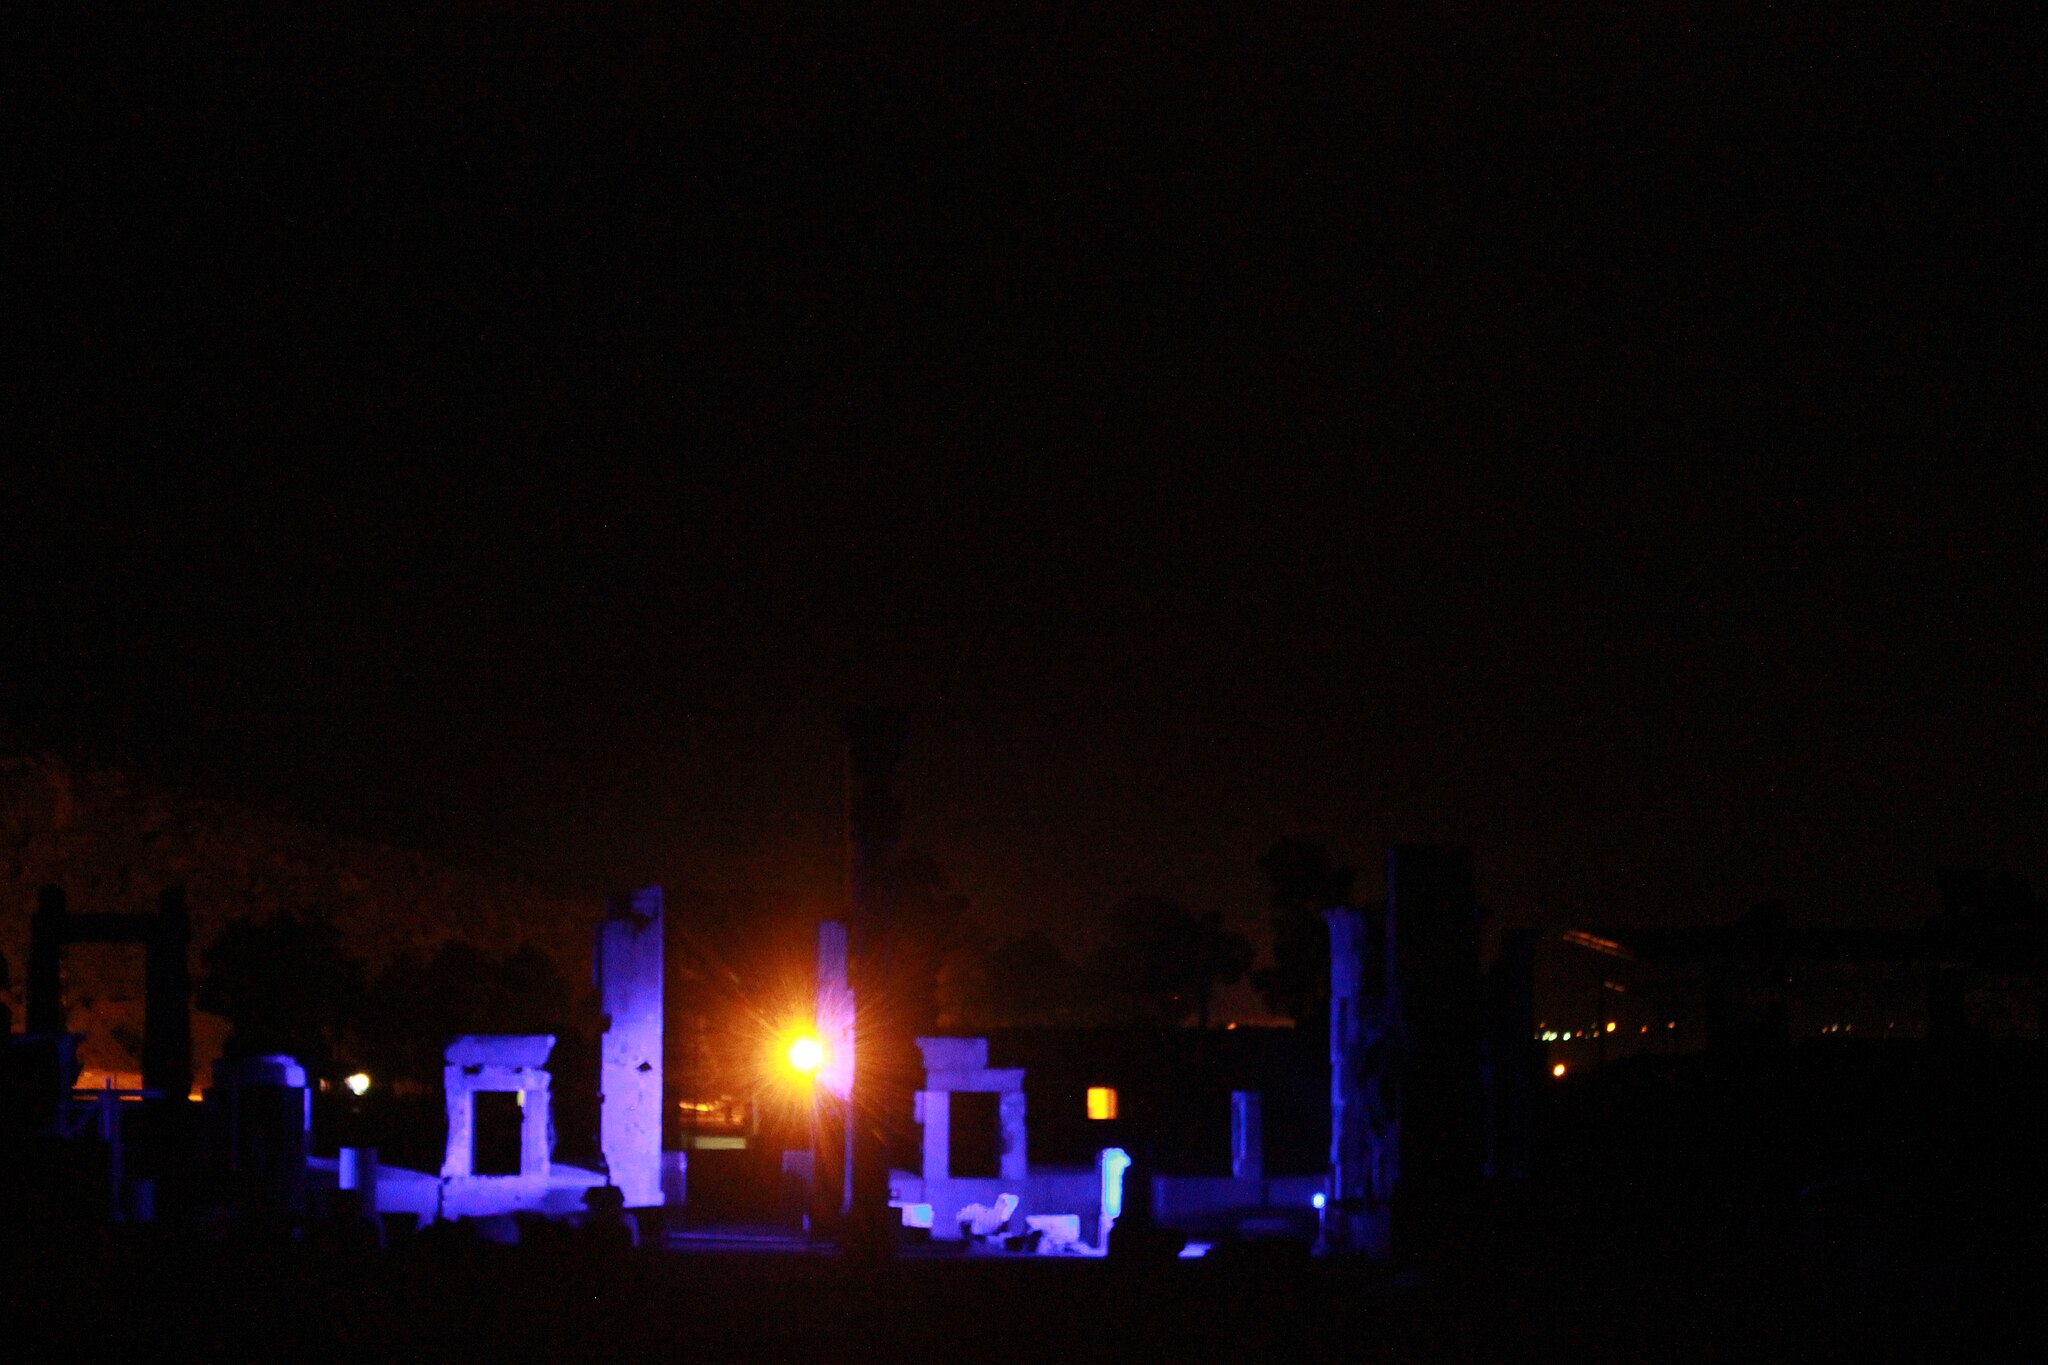
Title: تخت جمشید (13)
Description: تخت جمشید
Date: 2014-07-20 18:57:18
Categories: Nature of Persepolis, Self-published work